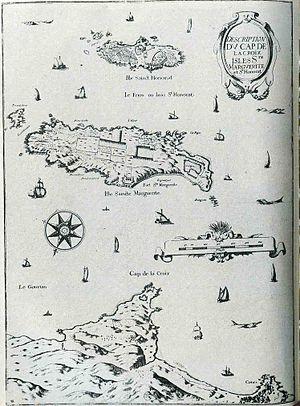
La Bataille des îles de Lérins est un des combats de la Guerre de Trente Ans entre la Monarchie catholique espagnole et le royaume de France.